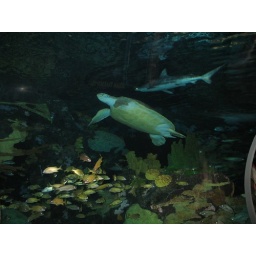
I thought this pic turned out nice with the fish in the foreground, a turtle in the middle, and a shark in the background.